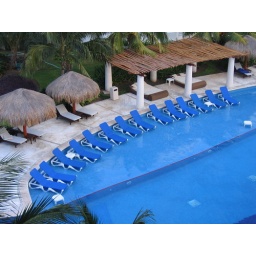
Chairs in water in lazy river salt-water pool.